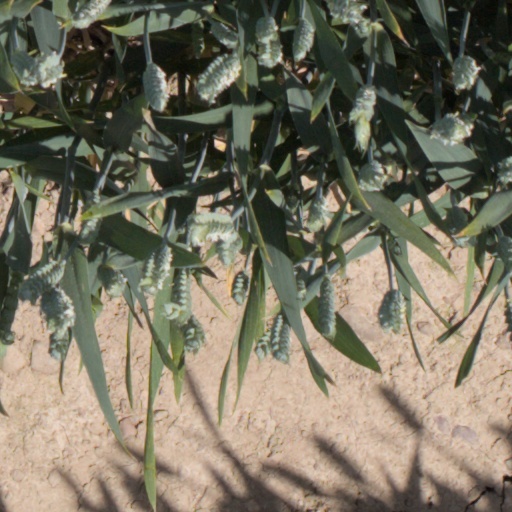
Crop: wheat